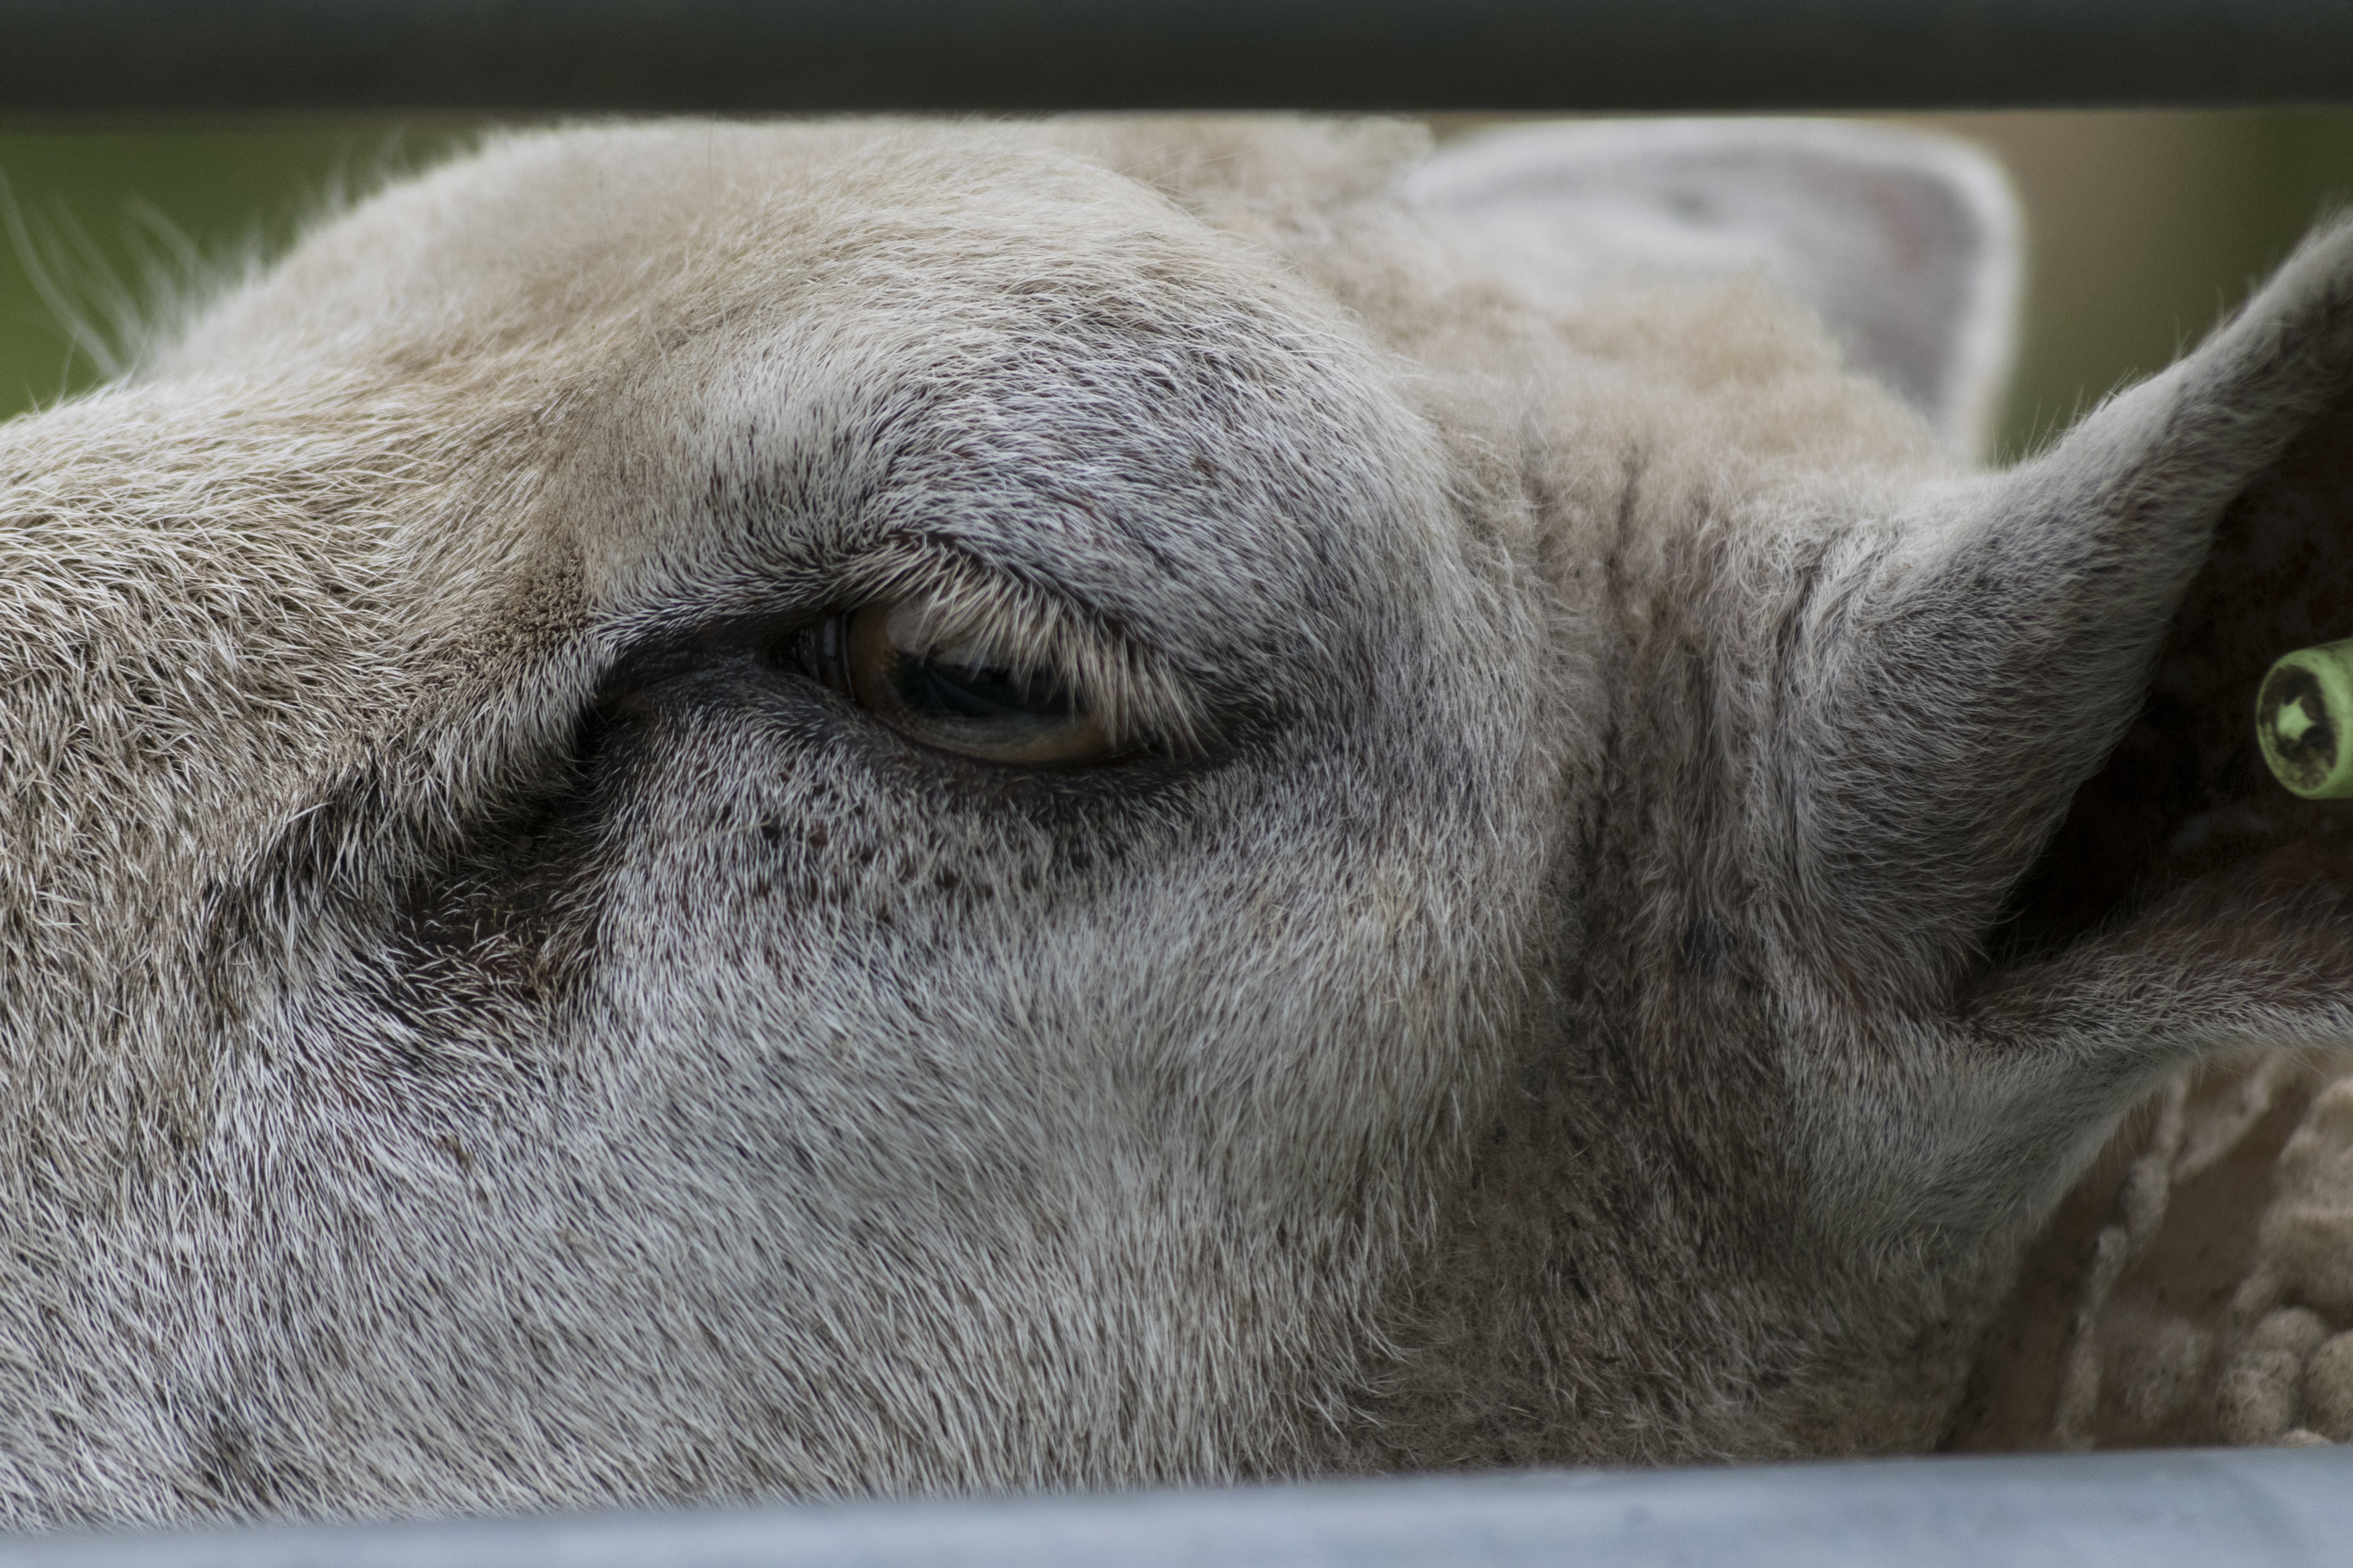
nature, outdoor, animal, wildlife, cat, sheep, mammal, nikon, fauna, close up, nose, nederland, netherlands, fer, snout, eye, head, outdoorphotography, vertebrate, depthoffield, oog, paulvandevelde, pdvandevelde, padagudaloma, natuurfotografie, naturephotographer, biesbosch, nederlandinfotos, photoborder, schaap, vacht, schapenoog, sheepeye